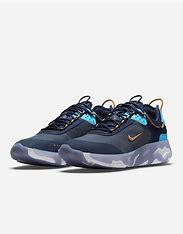
Brand: Nike
Model: React Live